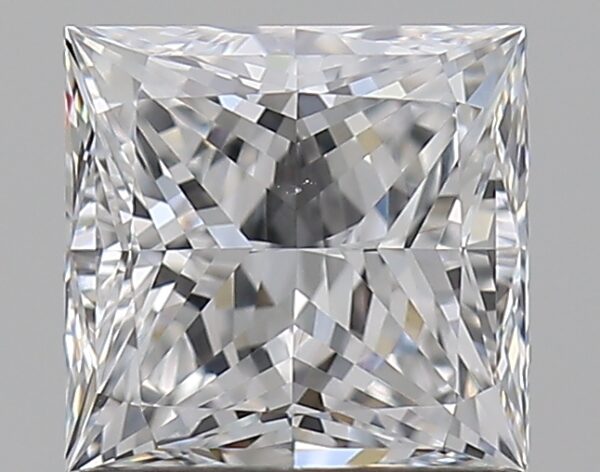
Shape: princess
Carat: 1
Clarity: VS1
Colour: D
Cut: VG
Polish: EX
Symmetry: VG
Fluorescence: N
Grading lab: GIA
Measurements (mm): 5.37 x 5.23 x 3.93